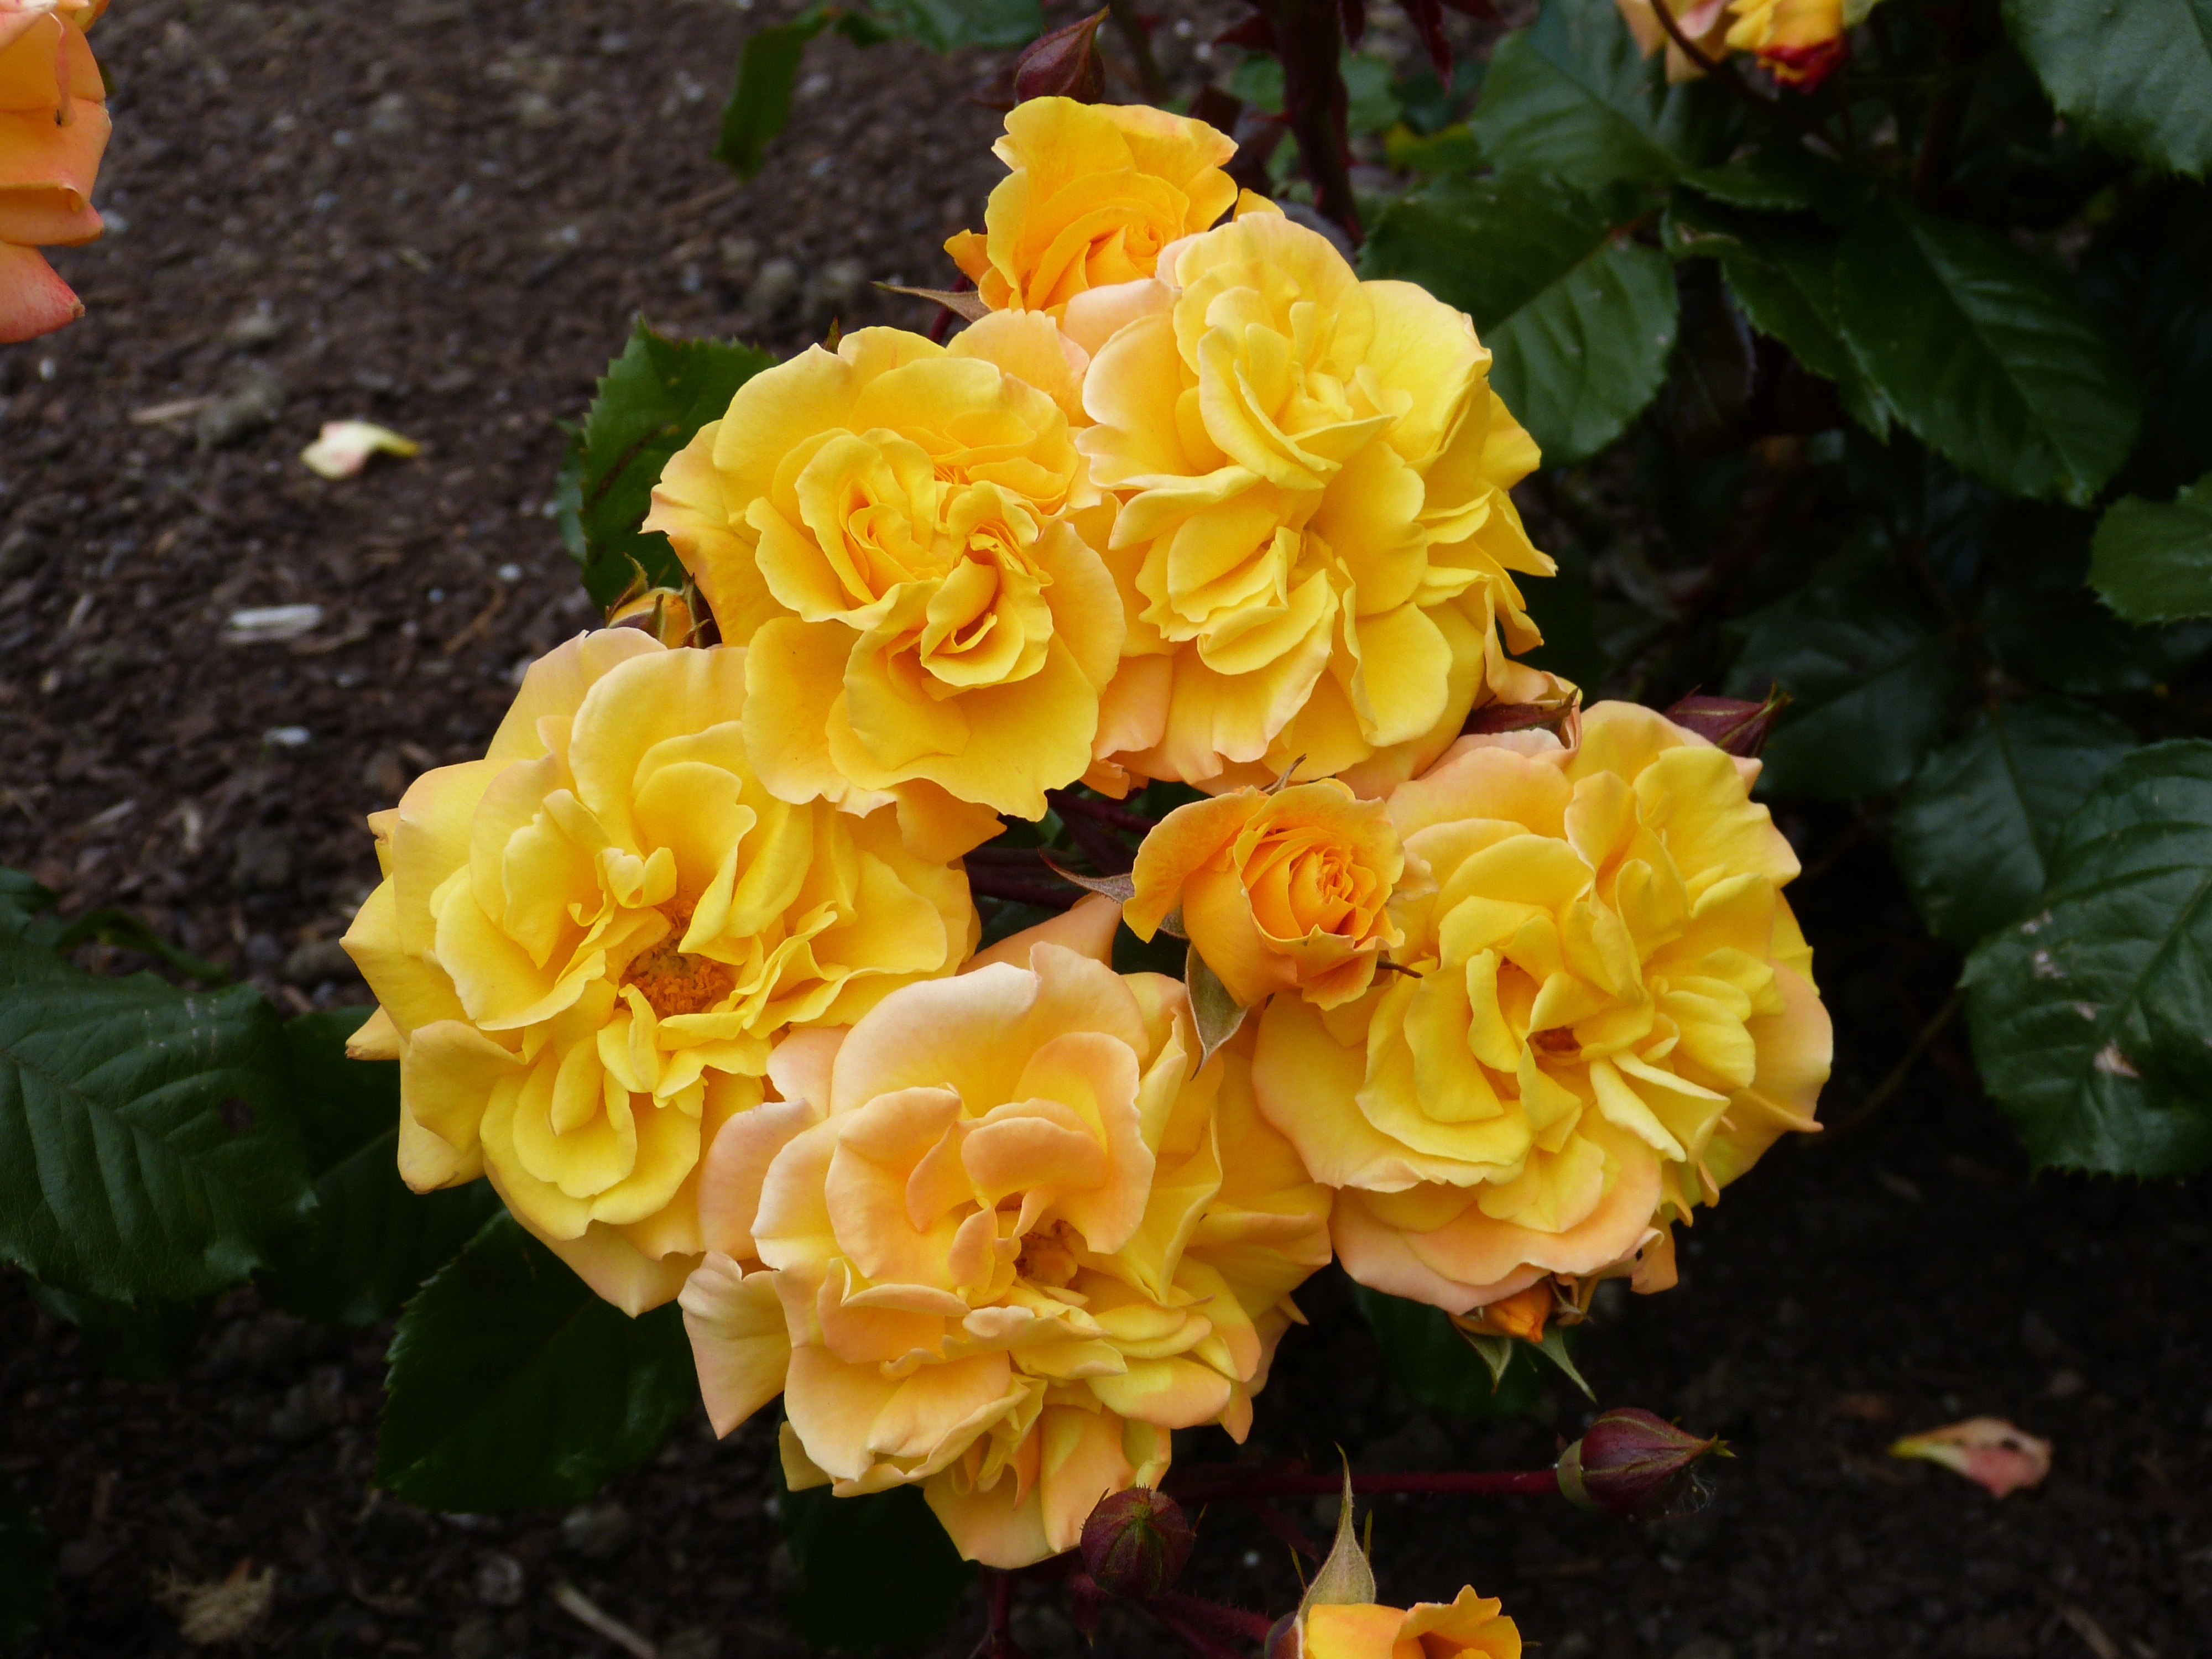
nature, blossom, plant, flower, petal, bloom, summer, rose, orange, park, yellow, garden, flora, flowers, roses, shrub, beauty, floristry, begonia, floribunda, rose bloom, blossomed, flowering plant, garden roses, rose family, garden rose, annual plant, land plant, rose order, austrian briar